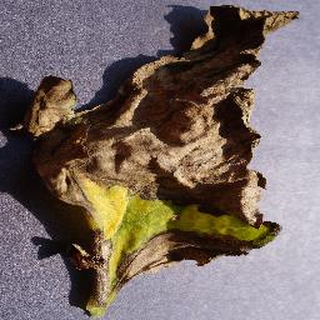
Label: tomato_late_blight